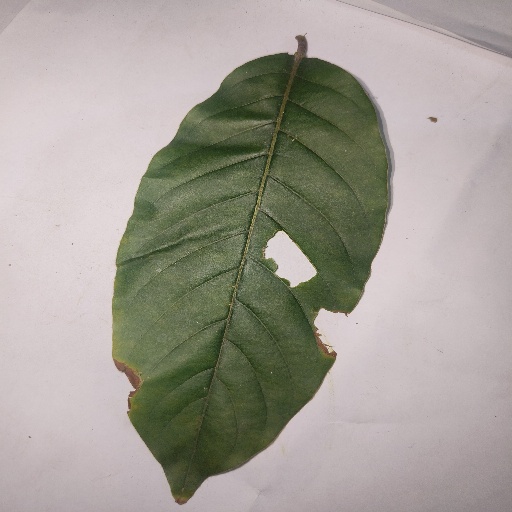
Species: HariTaki
Leaf condition: Bacterial Spot